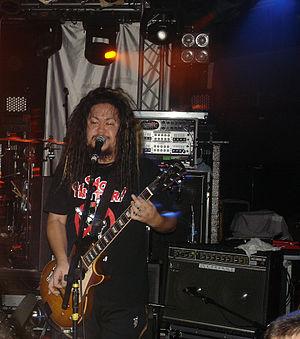
Ryo Kawakita mieux connu sous le nom de Maximum the Ryo est un musicien japonais, né le 13 décembre 1978 au japon, guitariste et chanteur du groupe Maximum the Hormone, et frère de la cofondatrice du groupe Nao Kawakita. Son chant mélange des techniques comme le scream, chant clair ou bien le rap.